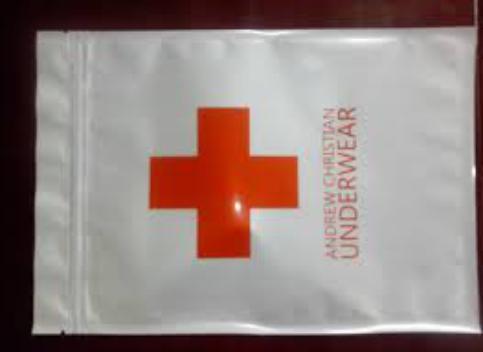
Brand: Andrew Christian
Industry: Clothes